Tom Jones (singer)

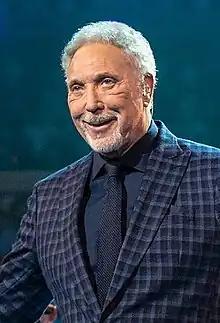
Jones in 2018

Sir Thomas Jones Woodward (born Thomas John Woodward; 7 June 1940) is a Welsh singer. His career began with a string of top 10 hits in the 1960s and he has since toured regularly, with appearances in Las Vegas from 1967 to 2011. His voice has been described by AllMusic as a "full-throated, robust baritone".